Manfred Mohr

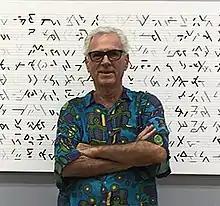
Manfred Mohr posing in front of his work (2019)

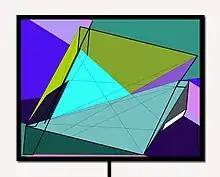
Piece "P-777_D" (2002/04). LCD Screen and PC

Manfred Mohr (born June 8, 1938 in Pforzheim/Germany) is a German artist considered to be a pioneer in the field of digital art. He has lived and worked in New York since 1981.